Gig Harbor, Washington

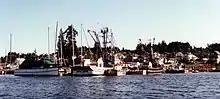
Boats in Gig Harbor

The S'Homamish or Homamish, an ancestral band of the modern-day Puyallup people, have inhabited Gig Harbor, known in Lushootseed as , meaning "place where game exists" for millennia. There was a Puyallup settlement at the mouth of the harbor that included six houses, and a large longhouse. This village existed until the late 19th century, with the longhouse finally being torn down by settlers in 1915. The band was later relocated to the Puyallup Indian Reservation.